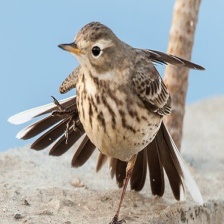
Species: AMERICAN PIPIT
Scientific name: ANTHUS RUBESCENS